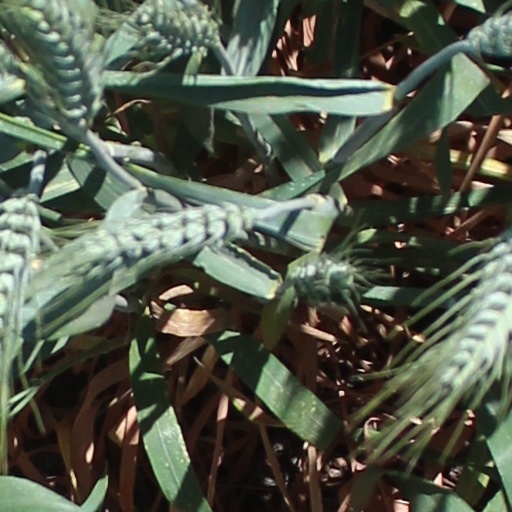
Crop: wheat